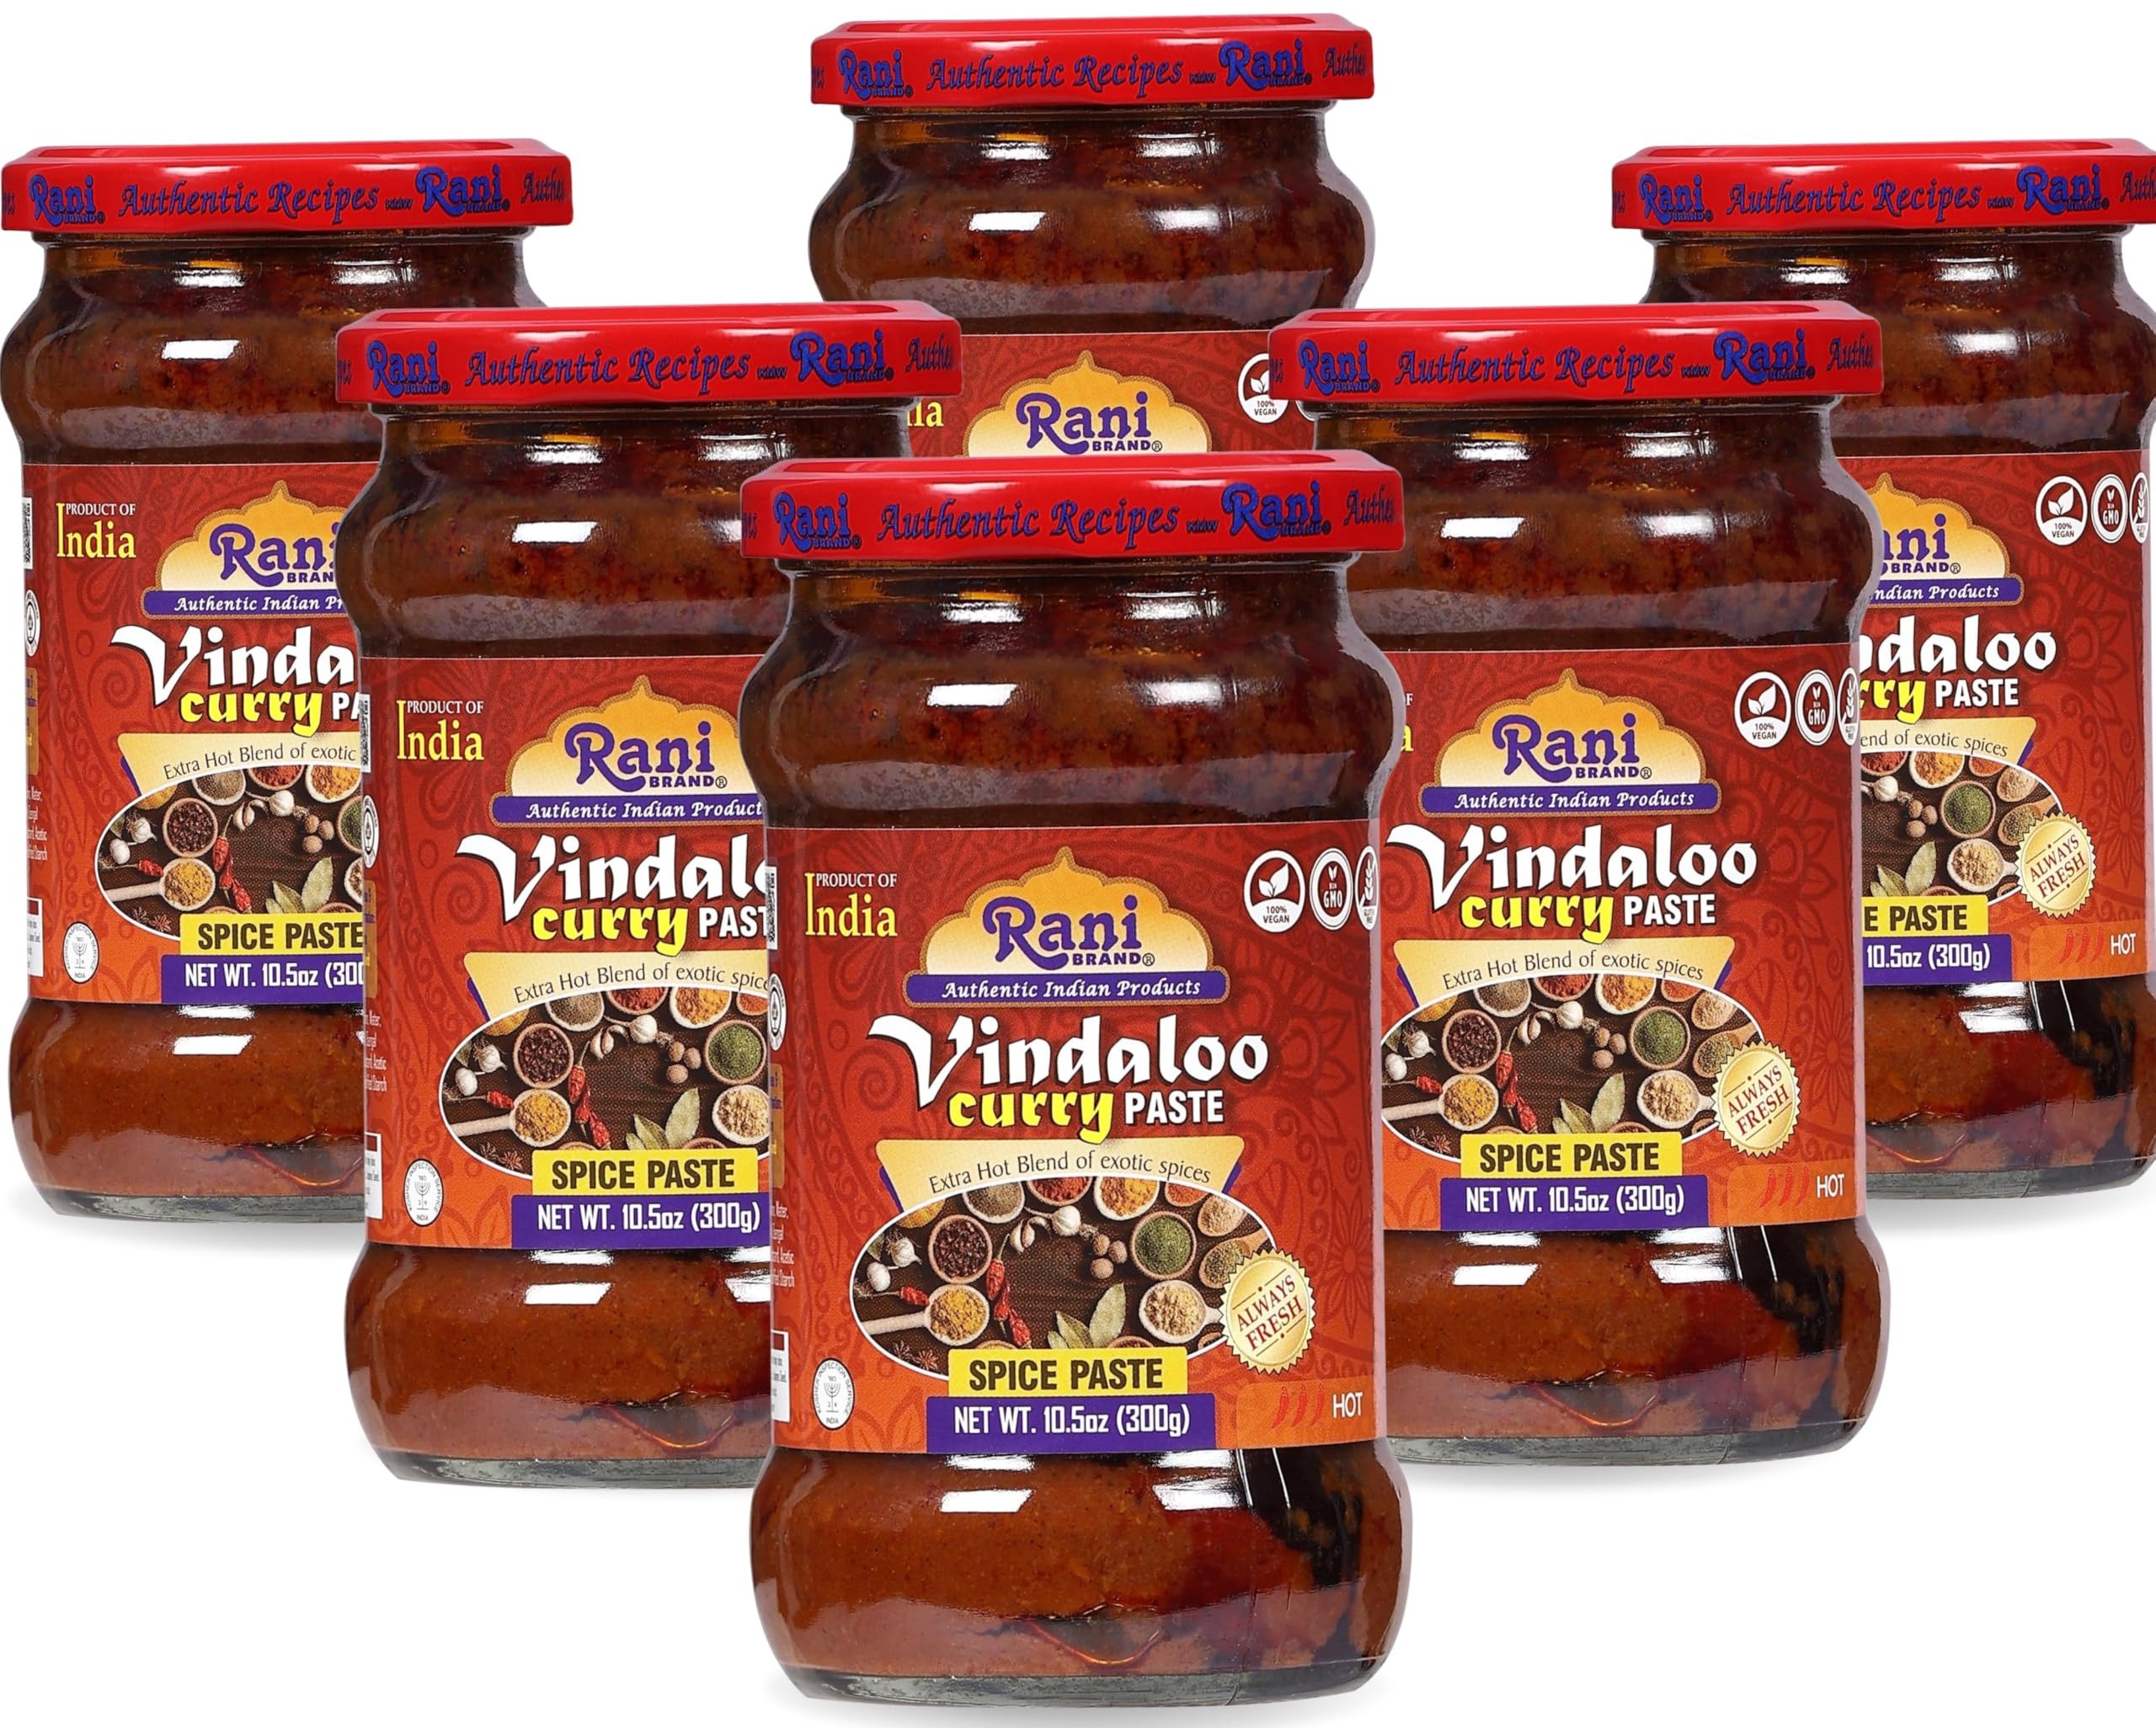
Item Name: Rani Vindaloo Curry Cooking Spice Paste, Hot! 10.5oz (300g) Glass Jar, Pack of 5+1 FREE ~ No Colors | All Natural | NON-GMO | Vegan | Gluten Free | Indian Origin
Bullet Point 1: You'll LOVE our Vindaloo (Extra Hot) Curry Masala Coooking Paste by Rani Brand--Here's Why:
Bullet Point 2: ❤️️NEW! PACK OF 5 + 1 FREE! GLASS JAR! 100% Natural, Non-GMO, No Preservatives, Vegan, Gluten Free PREMIUM Gourmet Food Grade Spice.
Bullet Point 3: ❤️️Easy to follow recipe on bottle, Can be used as a rub or to create curry. Used to to make Chicken Tikka Masala, curry vegetables or our favorite Paneer! (Indian Cheese)
Bullet Point 4: ❤️️Rani is a USA based company selling spices for over 40 years, buy with confidence!
Bullet Point 5: ❤️️Net Wt. 10.5oz (300g) x Pack of 5+1, Total of 63oz (3.94lbs) Alternative Name: (English) Marinade & Grill Spice Blend, Product of India
Product Description: <b>Rani Vindaloo (Extra Hot) Curry Masala Coooking Paste </b>A Little History! <br> It's the hottest & spicest paste we make. Originally bought to the state of Goa, India by the Portuguese, it is now famed in Indian Restaurants all over the world for its heat & spice. Our paste blends chillies with turmeric, cumin coriander & other spices, for those who like it a little hotter than others! <br><br> Product Type: Cooking Paste<br> Packaging: Glass Jar <br> <br> Product of India<br><br> Alternative Name (Indian) Marinade & Grill Spice<br><br> INGREDIENTS: Water, Tomato, Sunflower Oil, Sugar, Modified Maize Starch, Dried Onion, Paprika, Green Cardamom, Ginger Purée, Garlic Purée, Salt, Vinegar, Lemon Juice, Dried Fenugreek Leaf, Paprika Extract.
Value: 63.48
Unit: Ounce

Price: 40.99